LGBTQ rights in Zimbabwe

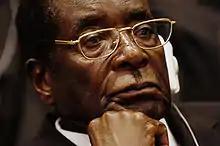
Robert Mugabe at an African Union summit in 2008

President of Zimbabwe Robert Mugabe, from 1980 to 2017, actively discriminated against LGBTQ people and spoke out in public against homosexuality.